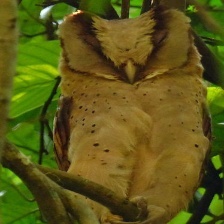
Species: ORIENTAL BAY OWL
Scientific name: PHODILUS BADIUS
ImageNet parent category: great_grey_owl